Battle of Britain

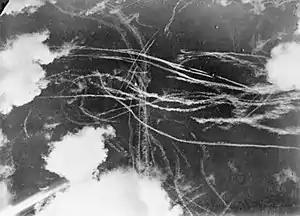
Pattern of vapour trails left by British and German aircraft after a dogfight

The indecision of OKL over what to do was reflected in shifts in "Luftwaffe" strategy. The doctrine of concentrated close air support of the army at the battlefront succeeded against Poland, Denmark and Norway, the Low Countries and France but incurred significant losses. The "Luftwaffe" had to build or repair bases in the conquered territories, and rebuild their strength. In June 1940 they began regular armed reconnaissance flights and sporadic "Störangriffe", nuisance raids of one or a few bombers by day and night. These gave crews practice in navigation and avoiding air defences and set off air raid alarms which disturbed civilian morale. Similar nuisance raids continued throughout the battle, into late 1940. Scattered naval mine-laying sorties began at the outset and increased gradually over the battle period.